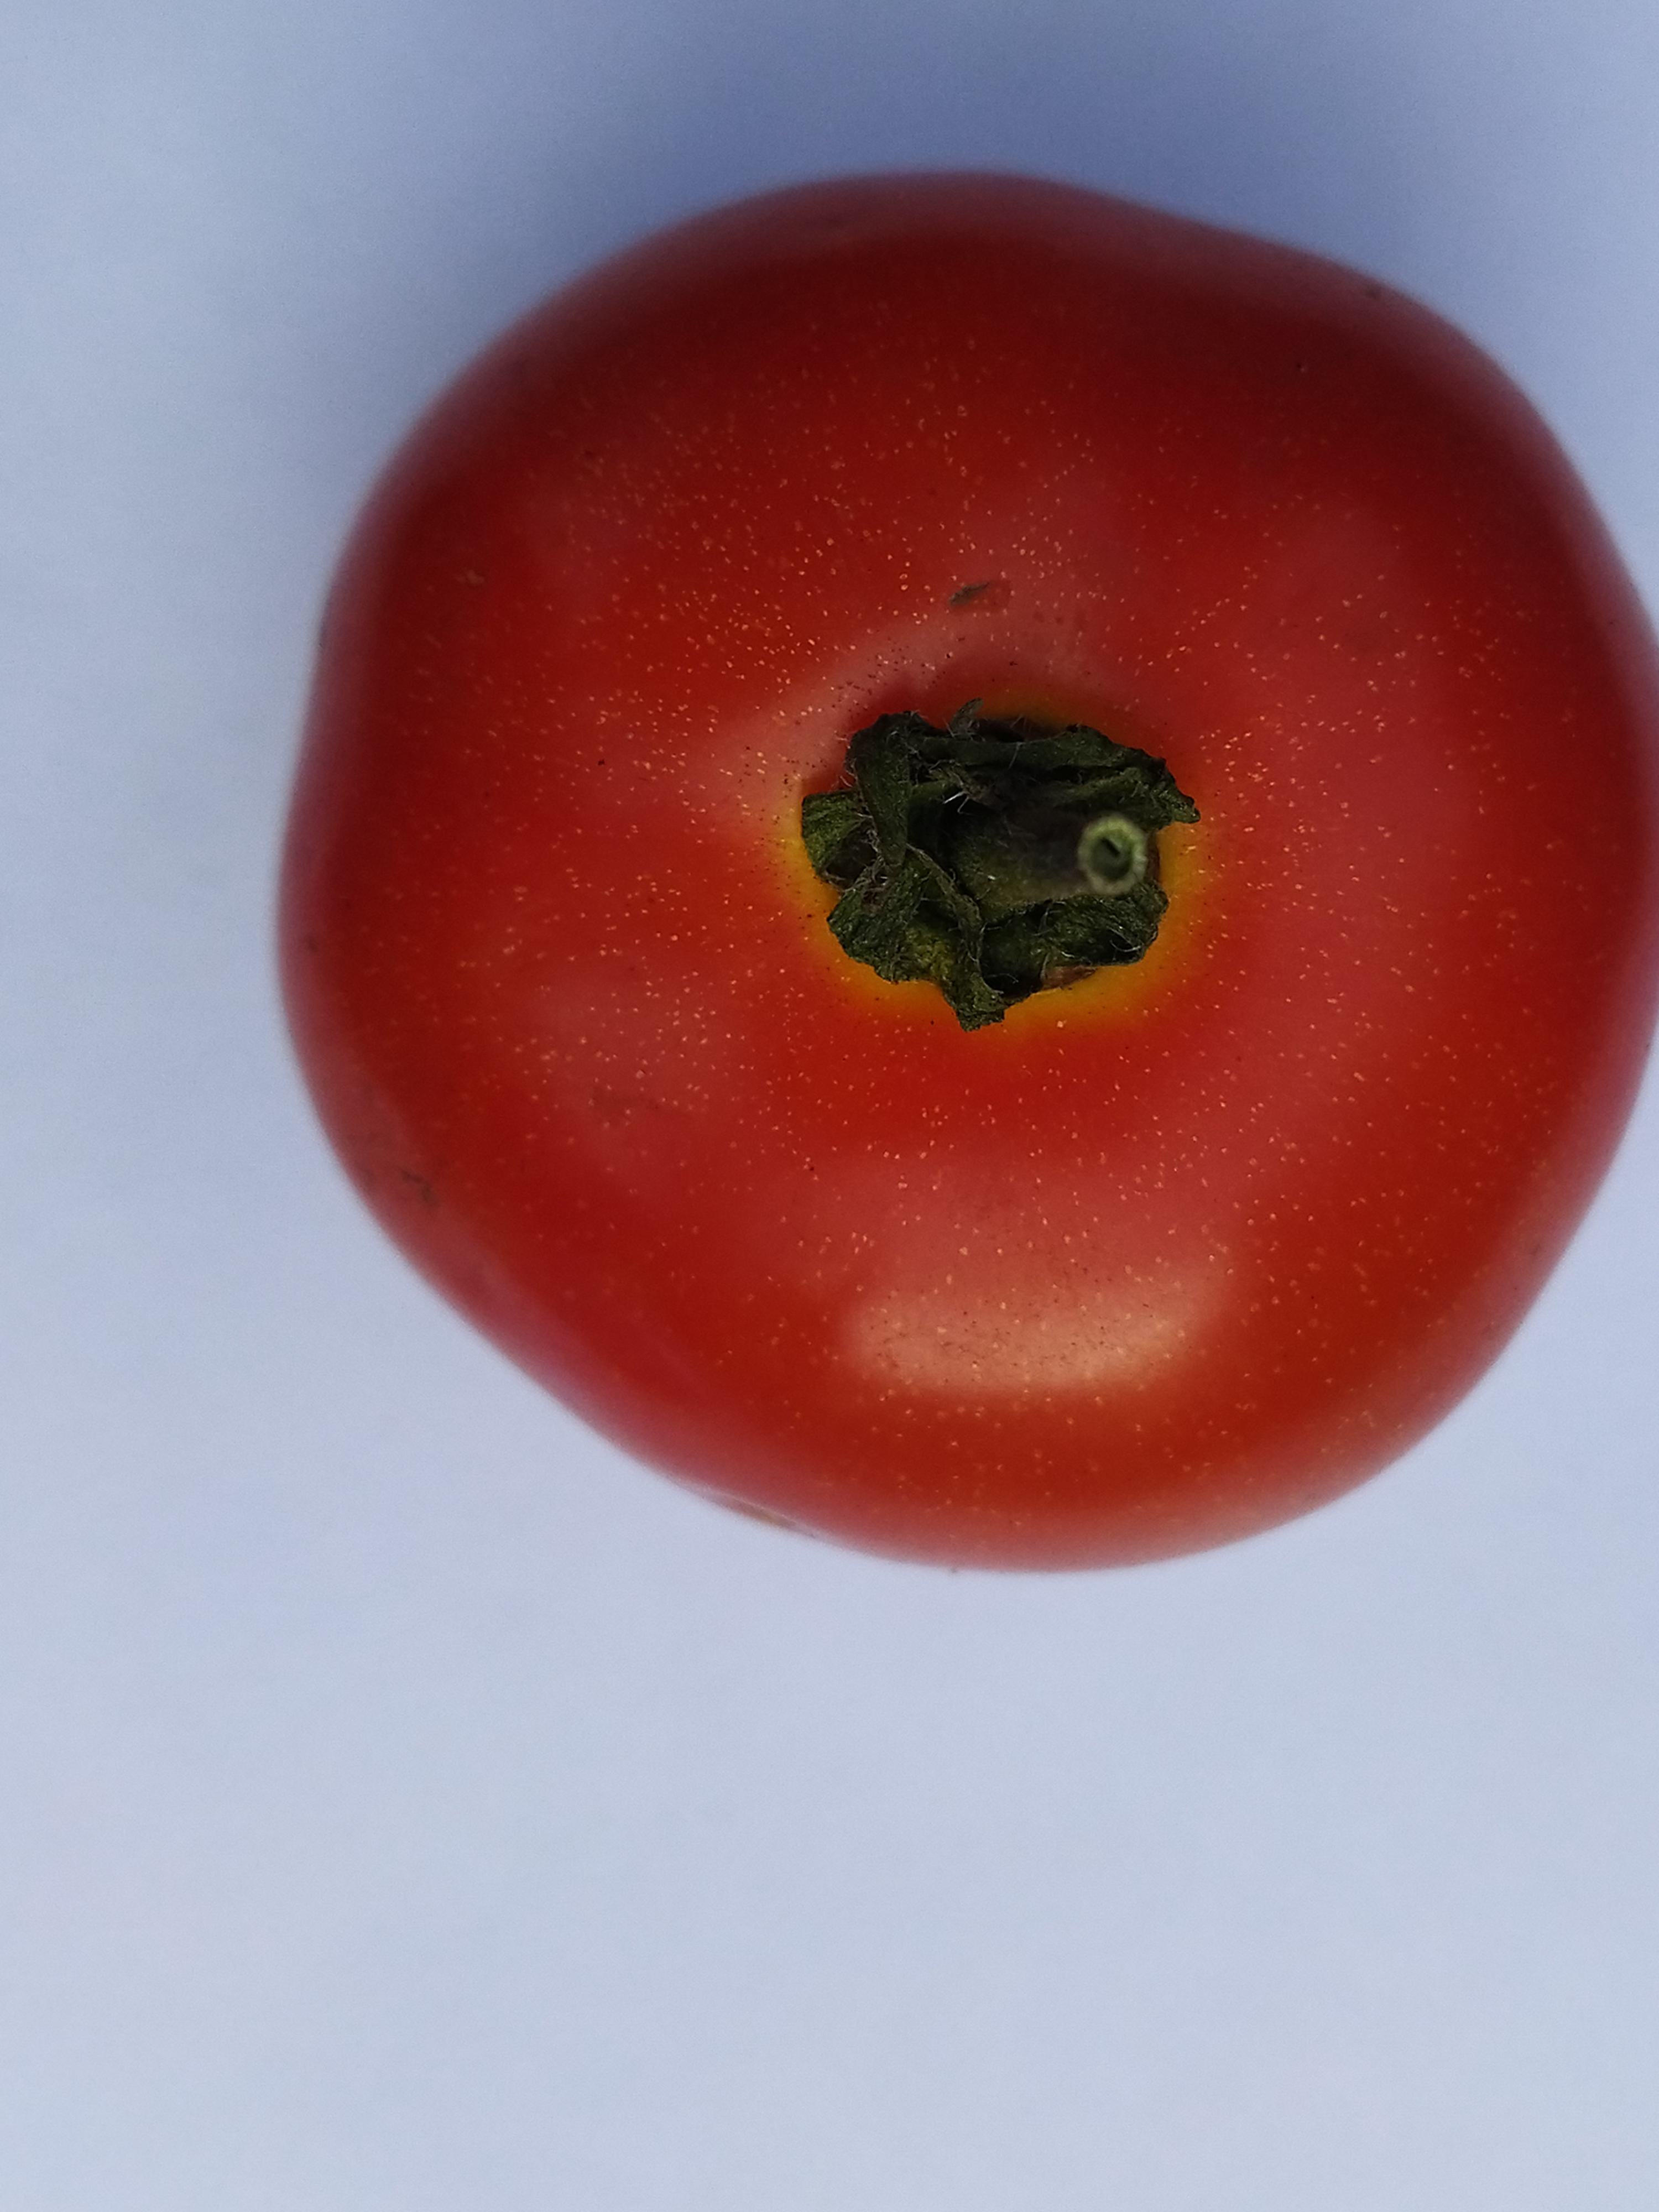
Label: Fresh